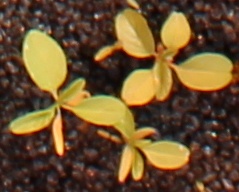
Label: Palmer Amaranth